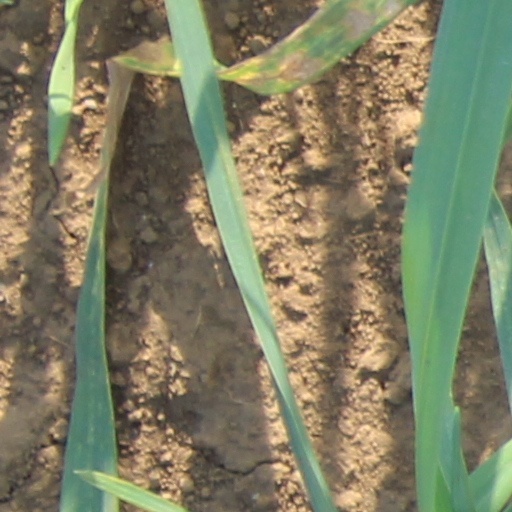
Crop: wheat